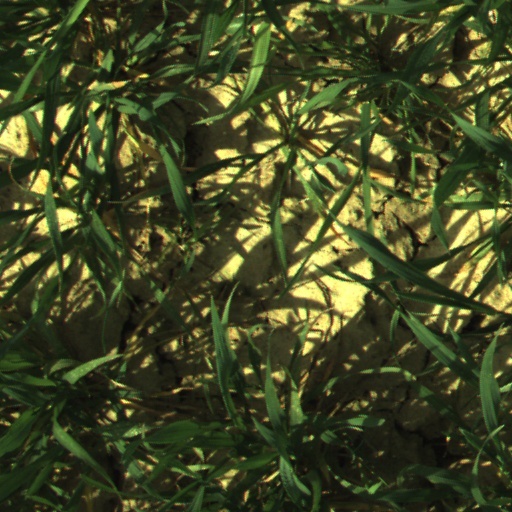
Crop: wheat